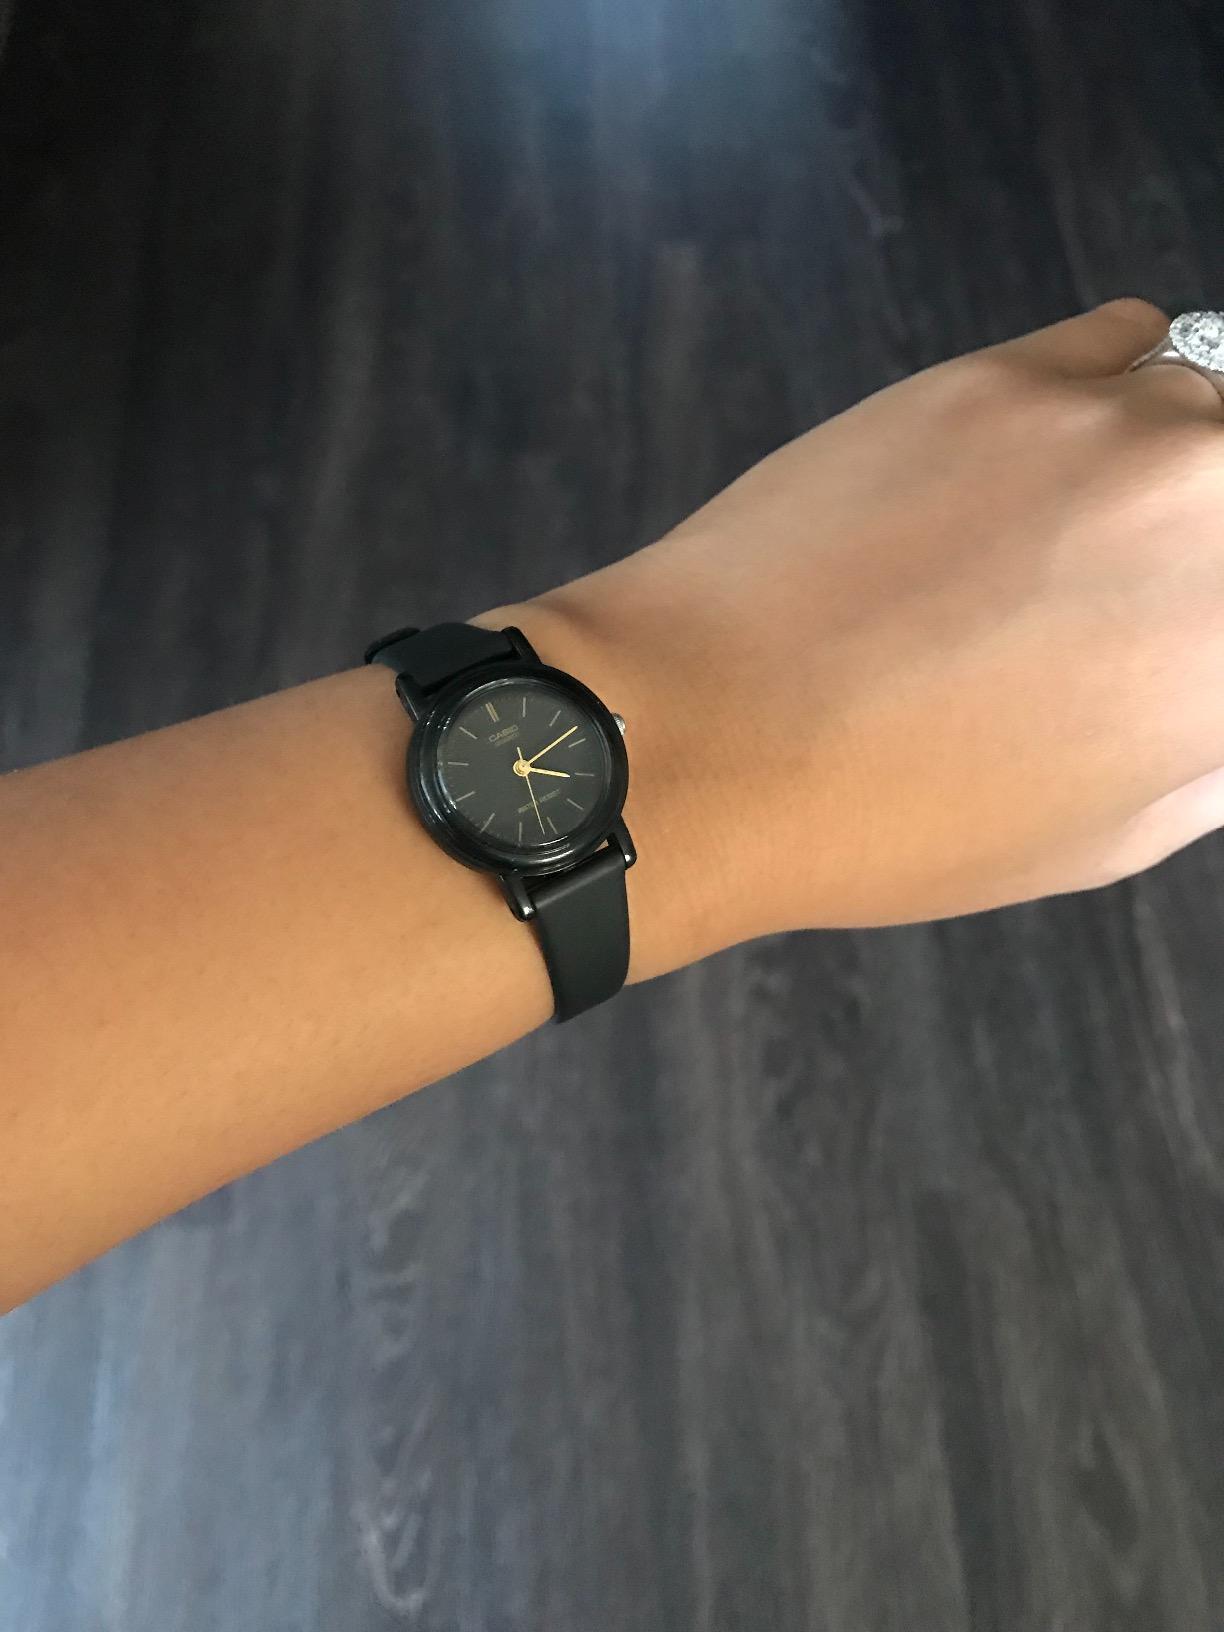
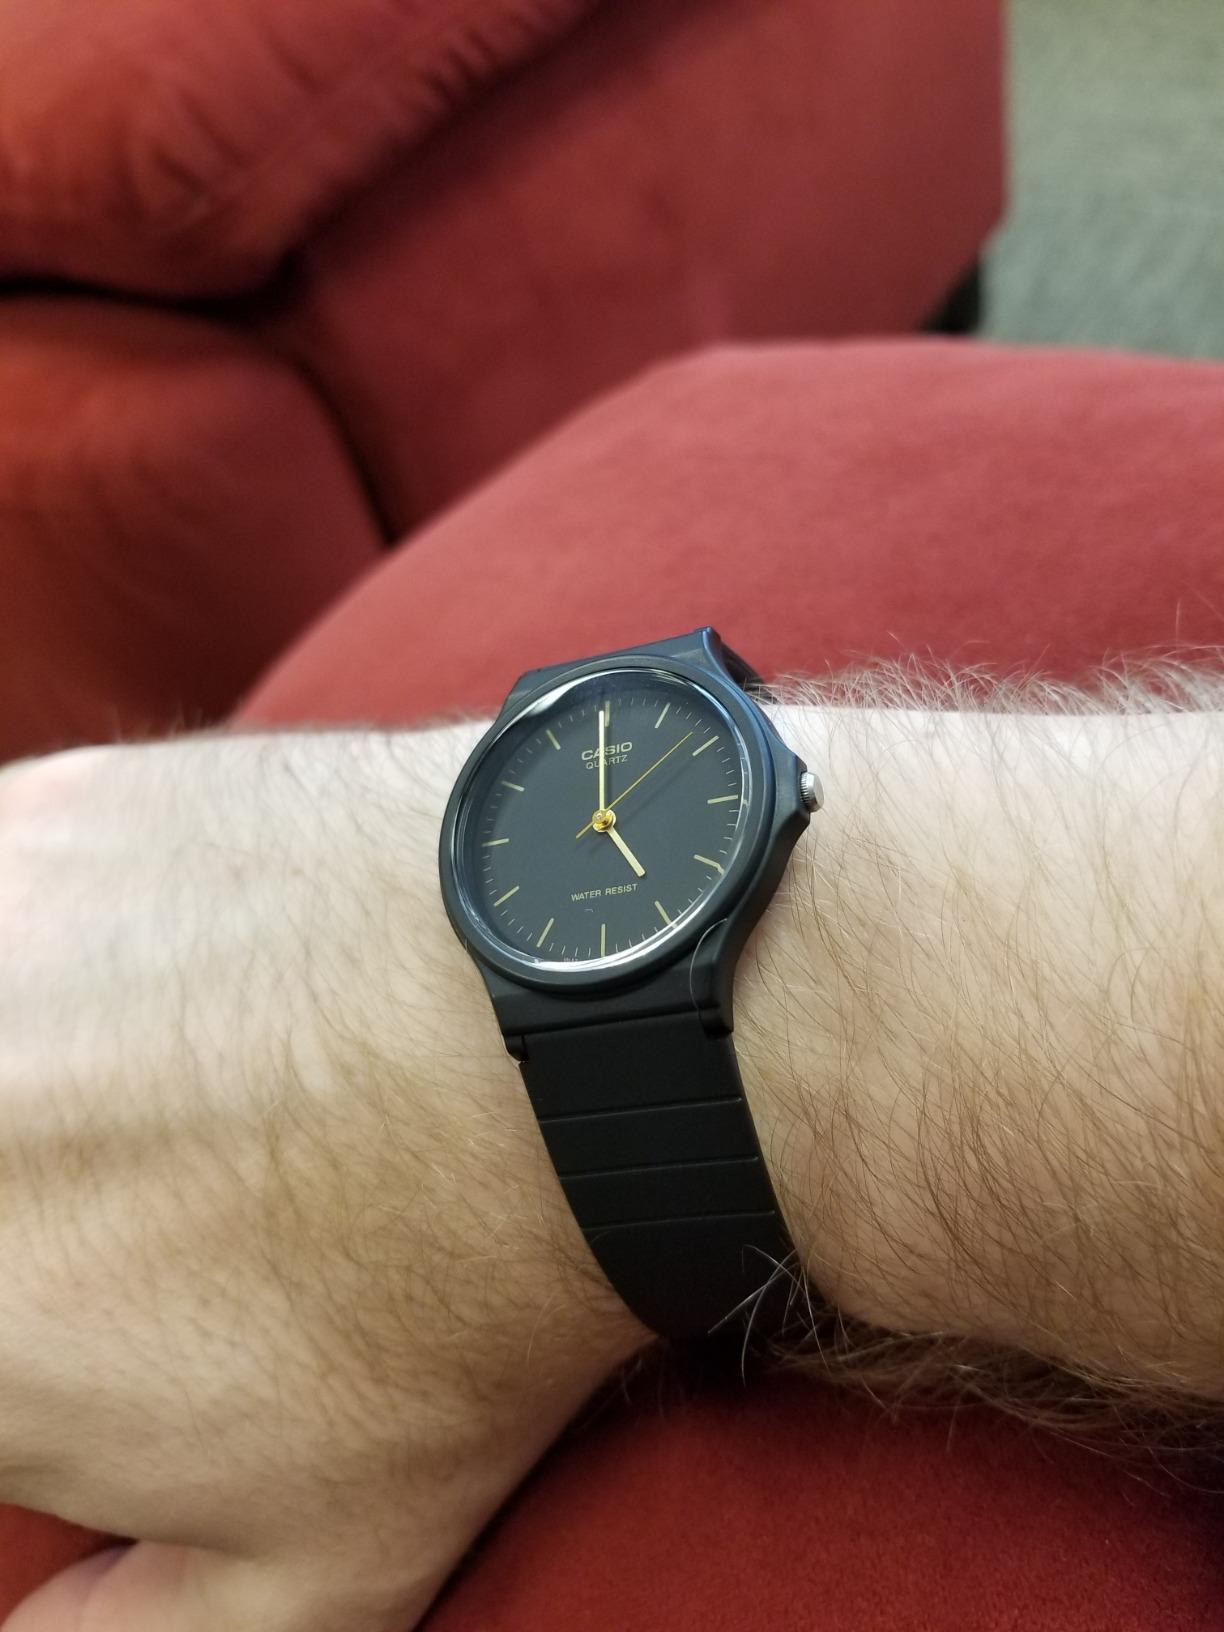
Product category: accessories_watch
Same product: no